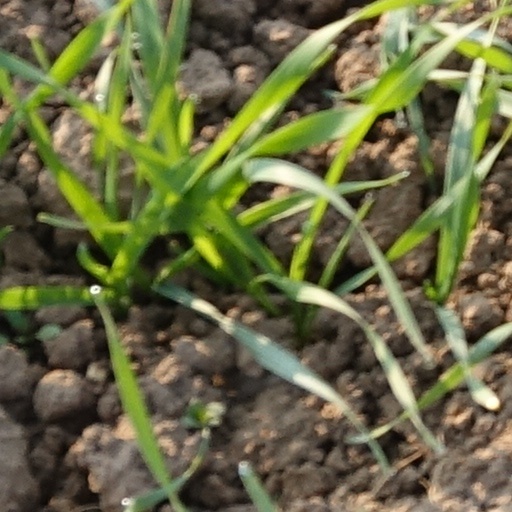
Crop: wheat